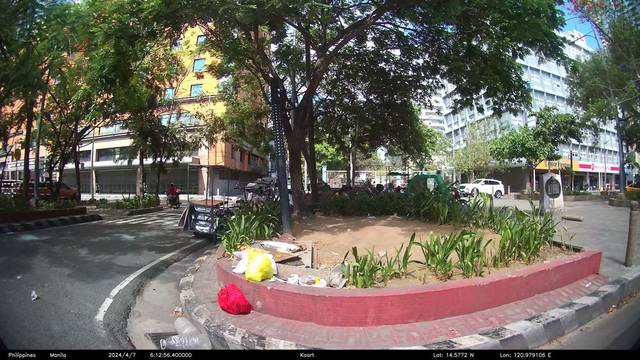
Region: Philippines
Coordinates: 14.5772, 120.979